Russian cuisine

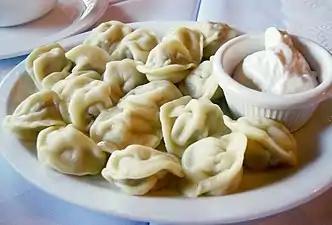
Pelmeni—boiled dumplings with meat filling

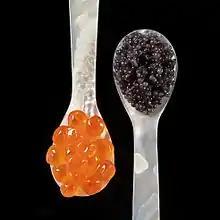
Caviar—a delicacy that is very popular in Russian culture

The history of Russian cuisine was divided in four groups: Old Russian cuisine (9th to 16th century), Old Moscow cuisine (17th century), the cuisine that existed during the ruling of Peter and Catherine the Great (18th century), and finally Petersburg cuisine, which took place from the end of the 18th century to the 1860s.